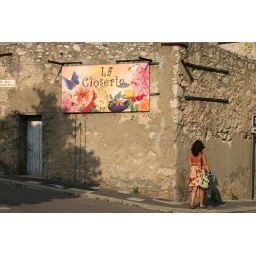
Masja as she is walking past a sign of a restaurant in La Canau, France